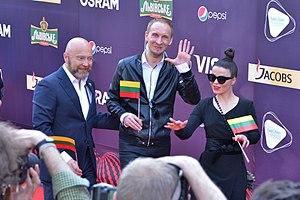
Fusedmarc est un groupe de musique électronique lituanien constitué de Viktorija Ivanovskaja, Denisas Zujevas et Stasys Žakas. Il représente la Lituanie au Concours Eurovision de la chanson 2017 à Kiev, en Ukraine, mais il est éliminé lors de la deuxième demi-finale le 11 mai en terminant à la 17ᵉ place.